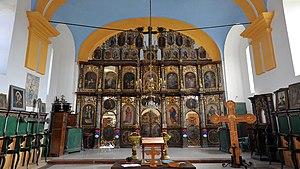
Konstantin Pantelić était un peintre serbe du XIXᵉ siècle. Il a surtout réalisé des icônes, notamment pour des iconostases, ainsi que des fresques pour les églises.
L'église de l'Ascension de Deč est une église orthodoxe serbe située à Deč, dans la province de Voïvodine, dans le district de Syrmie et dans la municipalité de Pećinci en Serbie. Elle est inscrite sur la liste des monuments culturels de grande importance de la République de Serbie.